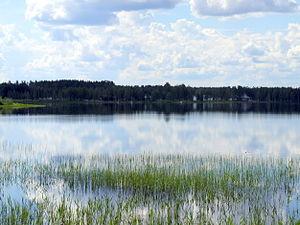
La sous-région de Haapavesi-Siikalatva est une sous-région de l'Ostrobotnie du Nord en Finlande.
Pyhäntä est une municipalité du centre-nord de la Finlande, dans la région d'Ostrobotnie du Nord.